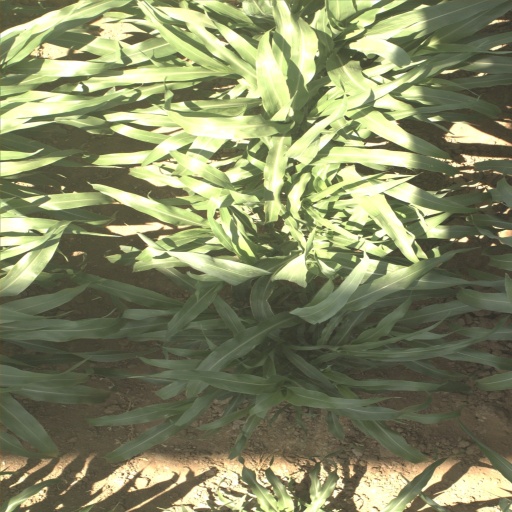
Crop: sorghum